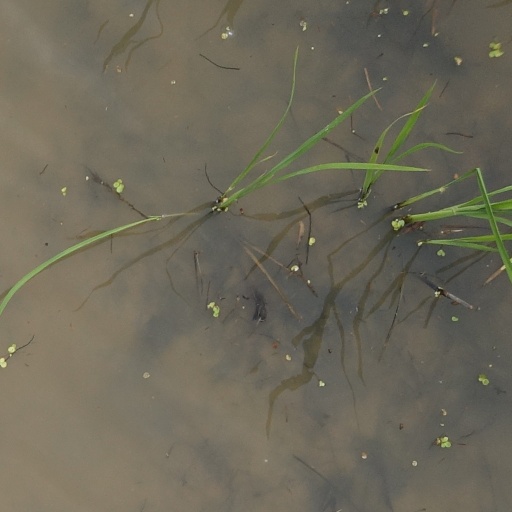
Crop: rice